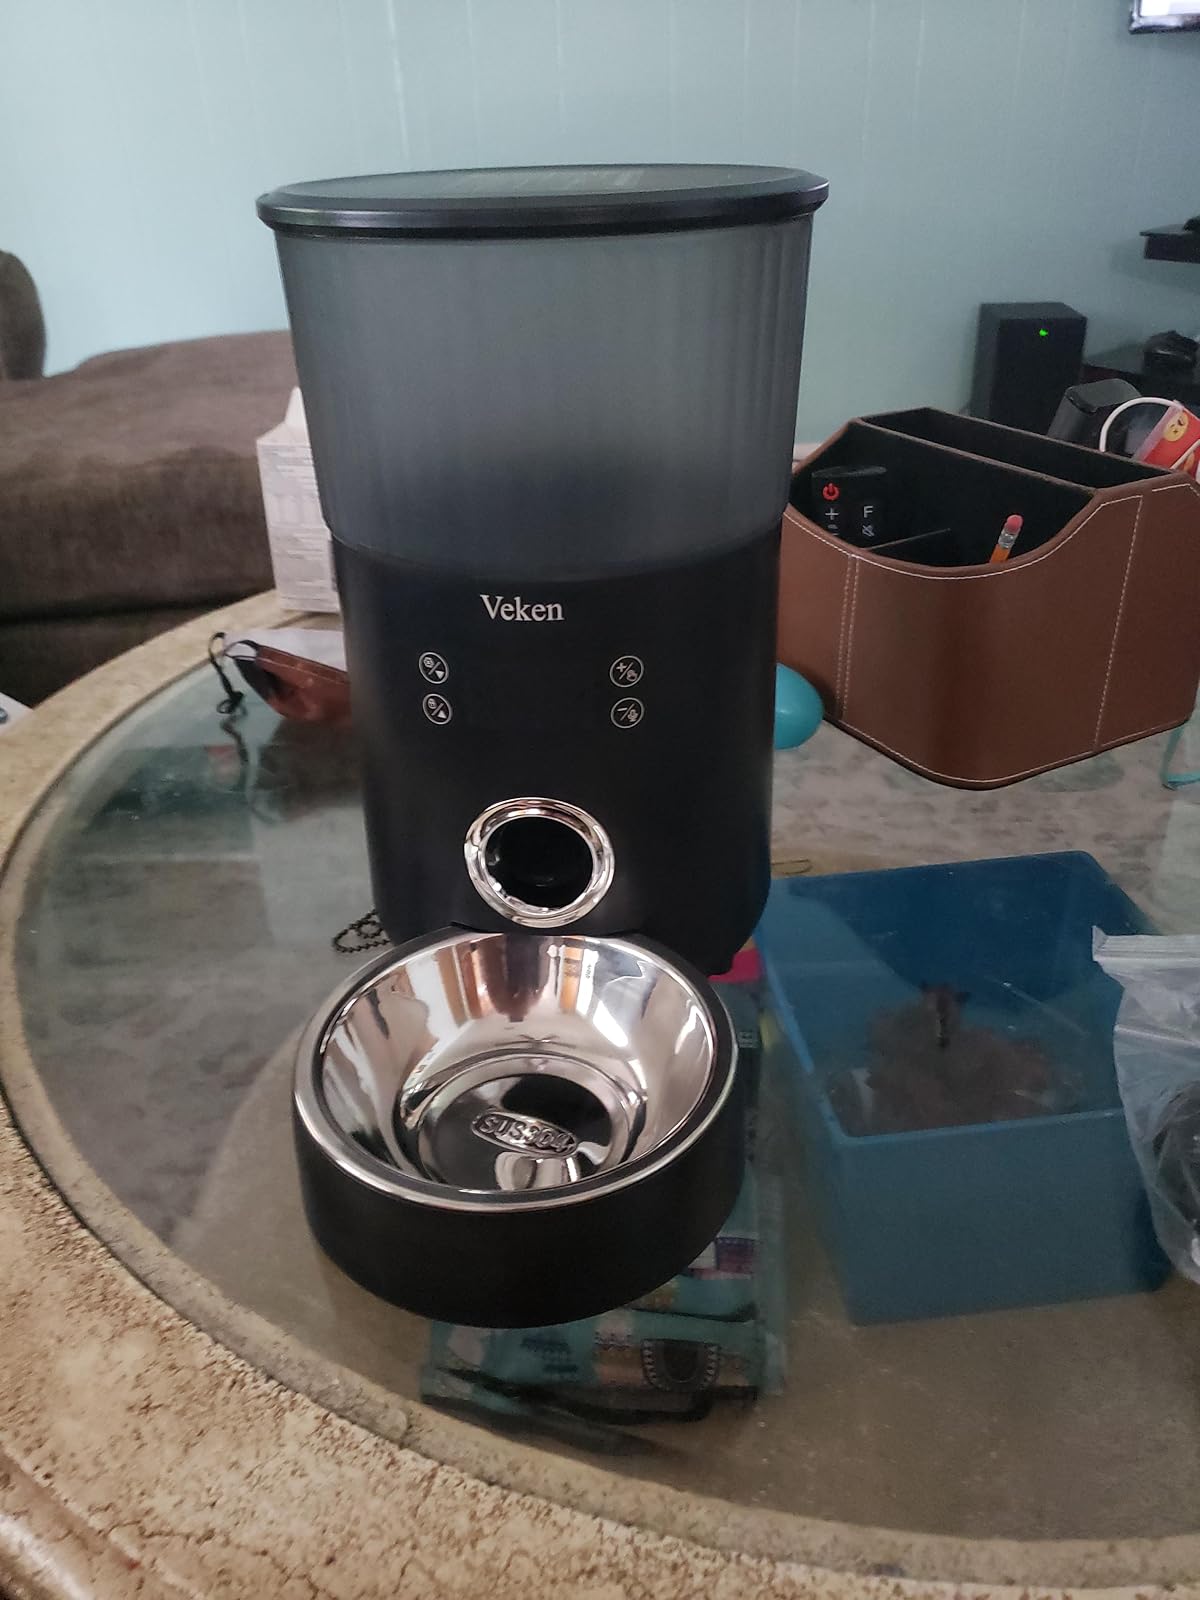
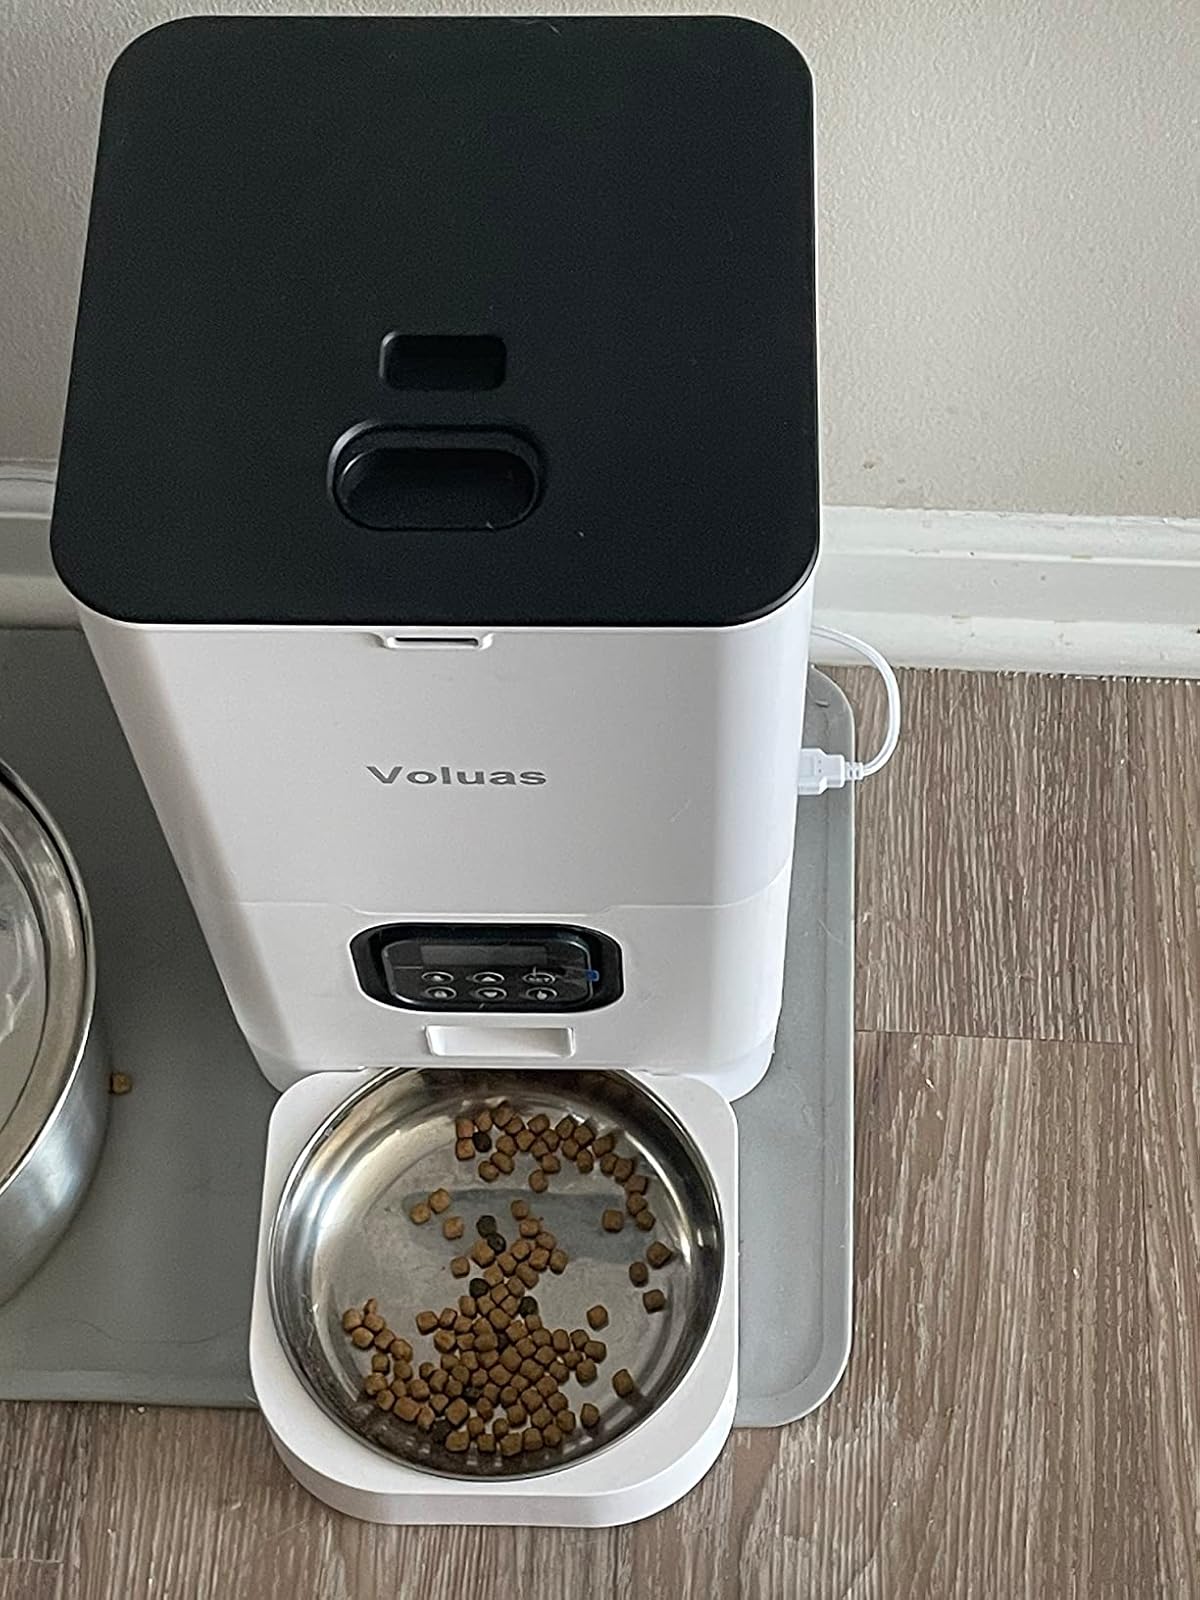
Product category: items_feeder
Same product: no